Interstate 229 (South Dakota)

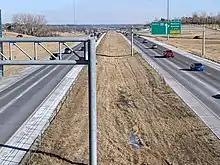
I-229 northbound from the Louise Avenue interchange in southwestern Sioux Falls

I-229 begins in southwestern Sioux Falls at a trumpet interchange with I-29 near The Empire Mall, the state's busiest shopping center. The freeway travels northeast, passing the Avera Heart Hospital, and crosses the Lincoln–Minnehaha county line. It then crosses the Big Sioux River, which it follows through several city parks and interchanges that serve a commercial district along 41st Street and the Western Mall, another major shopping center. Near the Augustana University campus, I-229 intersects Minnesota Avenue, which carries Highway 115 (SD 115) and the southern leg of the Downtown Loop, a business route connecting to downtown Sioux Falls.